Max Bemis

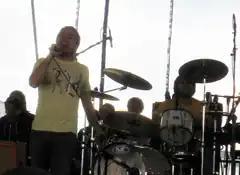
Bemis with Say Anything in 2008

On November 5, 2010, at The Starland Ballroom in Sayreville, New Jersey, Bemis announced a forthcoming Say Anything album. The album, called "Anarchy, My Dear", was released March 13, 2012, which was followed up with their headlining spring tour. Their first single from that album is "Burn a Miracle". They released a music video for this single.